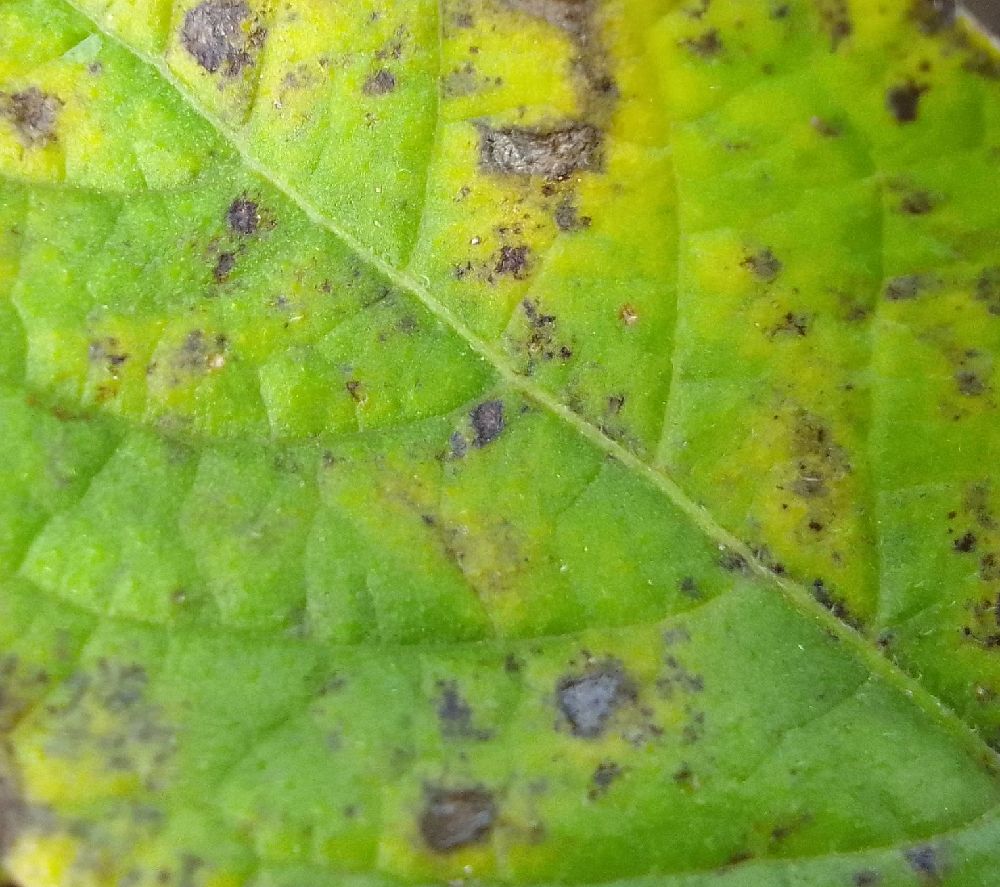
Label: Early blight